Golden Gate Yacht Club

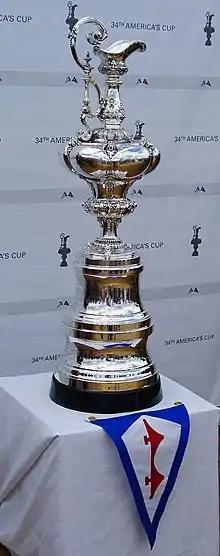
The America's Cup at the GGYC.

The Golden Gate Yacht Club (GGYC) is a San Francisco, California, U.S. based yacht club founded in 1939. GGYC is the home port of Oracle Team USA, the winners of the 2010 and 2013 America's Cup yacht racing competition